List of birds of Hong Kong

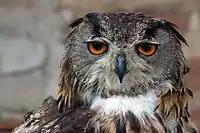
Eurasian eagle-owl

The typical owls are small to large solitary nocturnal birds of prey. They have large forward-facing eyes and ears, a hawk-like beak and a conspicuous circle of feathers around each eye called a facial disk.